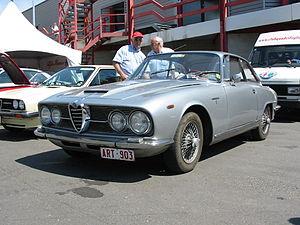
L'usine Alfa Romeo de Portello fut le premier véritable site de production du tout jeune constructeur Alfa Romeo. Cette usine au cœur de Milan restera en service de 1906 à 1986. Son histoire est intimement liée à la production d'automobiles mais sur ce même site, durant des années, le constructeur a réalisé bien d'autres activités industrielles, parfois méconnues. L'usine de Portello a été agrandie à plusieurs reprises, au fur et à mesure de l'expansion de la société, dont les productions ont connu un succès croissant.